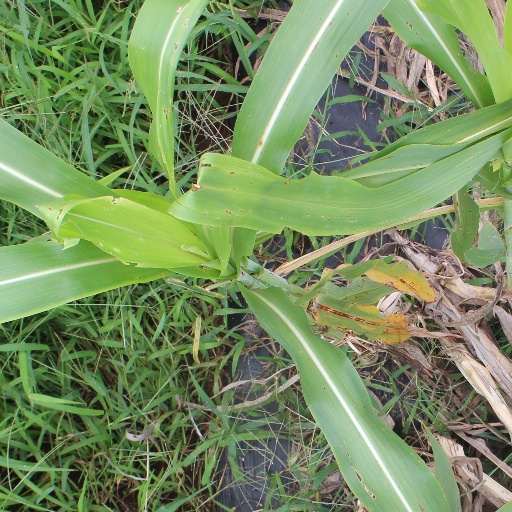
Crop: sorghum